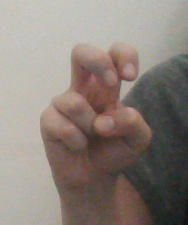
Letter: toot